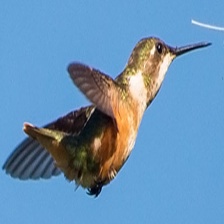
Species: AMETHYST WOODSTAR
Scientific name: CALLIPHLOX AMETHYSTINA
ImageNet parent category: hummingbird